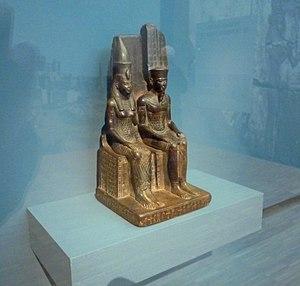
Dans la mythologie égyptienne, Mout, la féminine, a engendré le dieu lunaire Khonsou et symbolise les valeurs maternelles. Déesse dangereuse, elle se transforme en lionne aux griffes acérées, mais sait aussi, drapée en vautour, veiller sur les hommes et leur redonner la vie. Elle est la déesse vautour du sud de l'Égypte.
Amon est l’une des principales divinités du panthéon égyptien, dieu de Thèbes. Son nom Imen, « le Caché » ou « l’Inconnaissable », traduit l’impossibilité de connaître sa « vraie » forme, car il se révèle sous de nombreux aspects. Il est Imen achâ renou, « Amon aux noms multiples ».